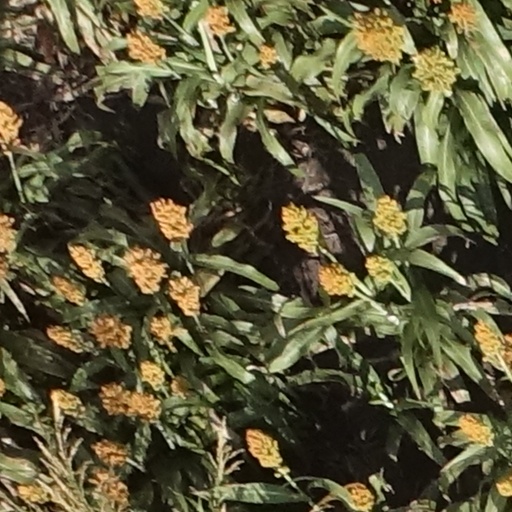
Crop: sorghum